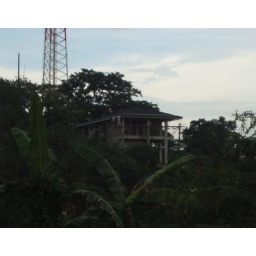
My house on the hill in Antipolo.